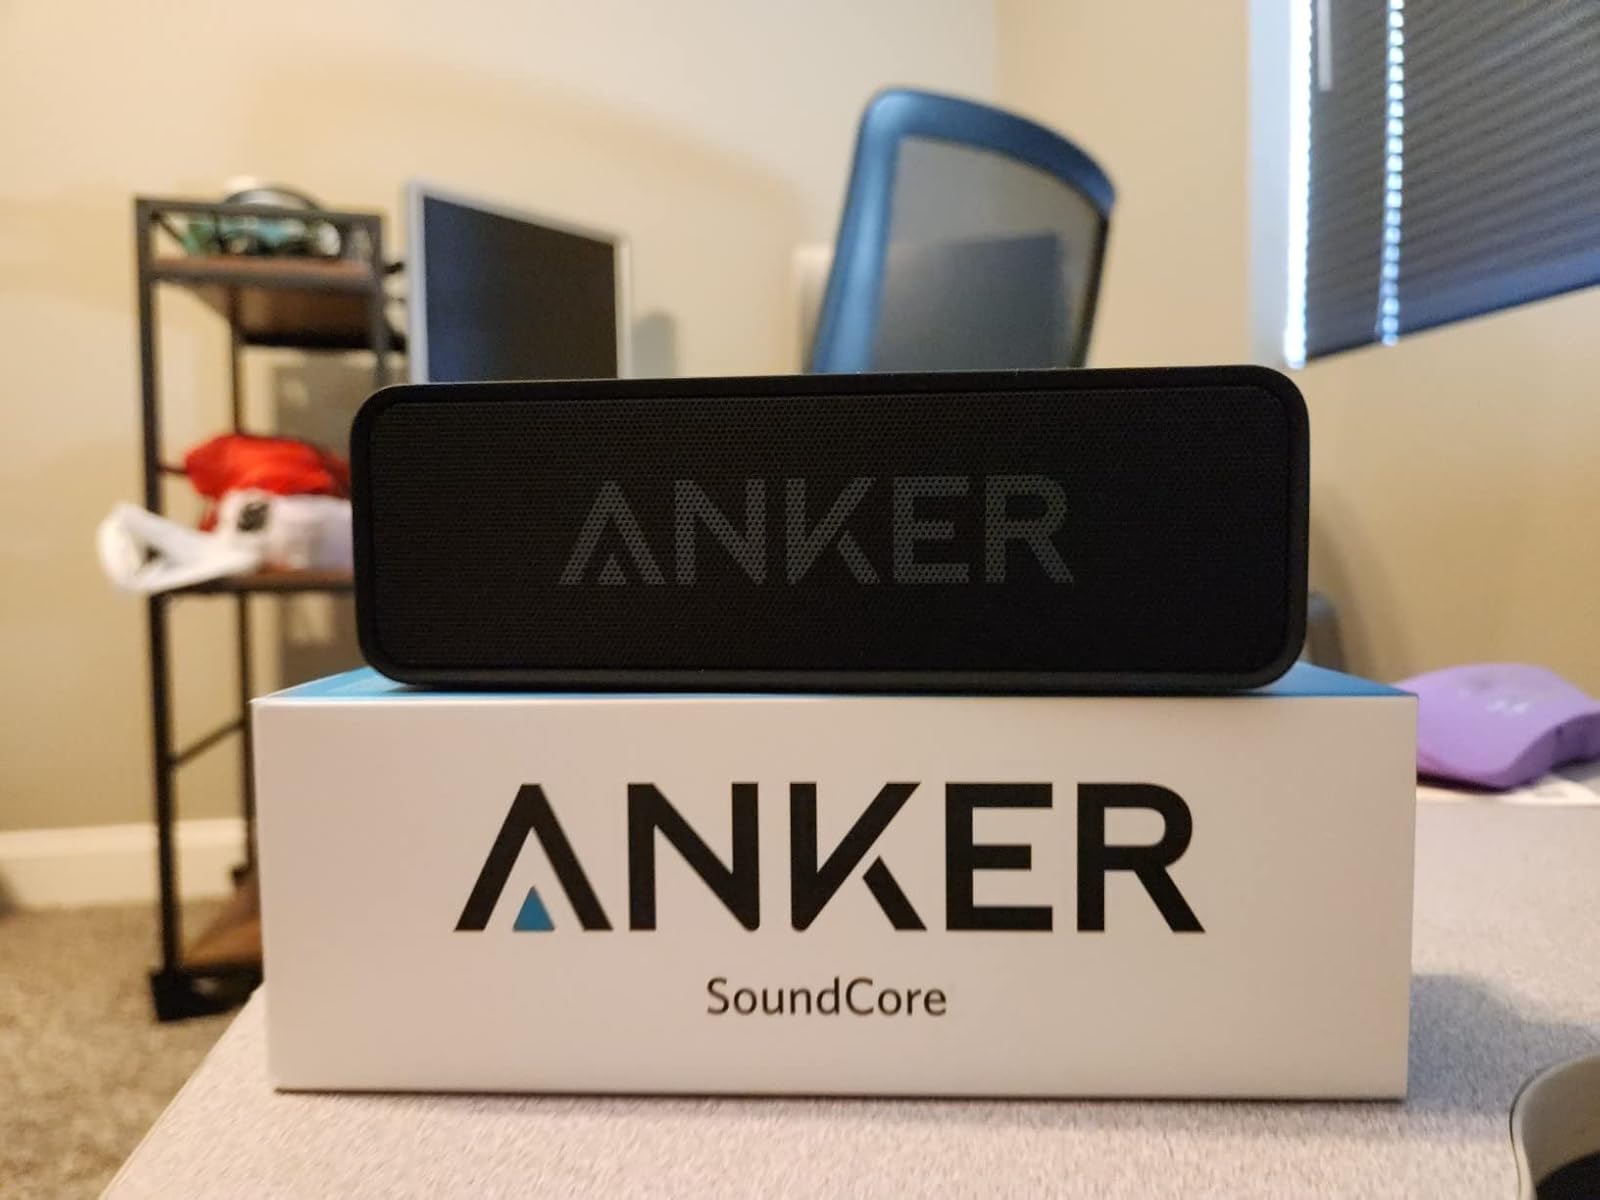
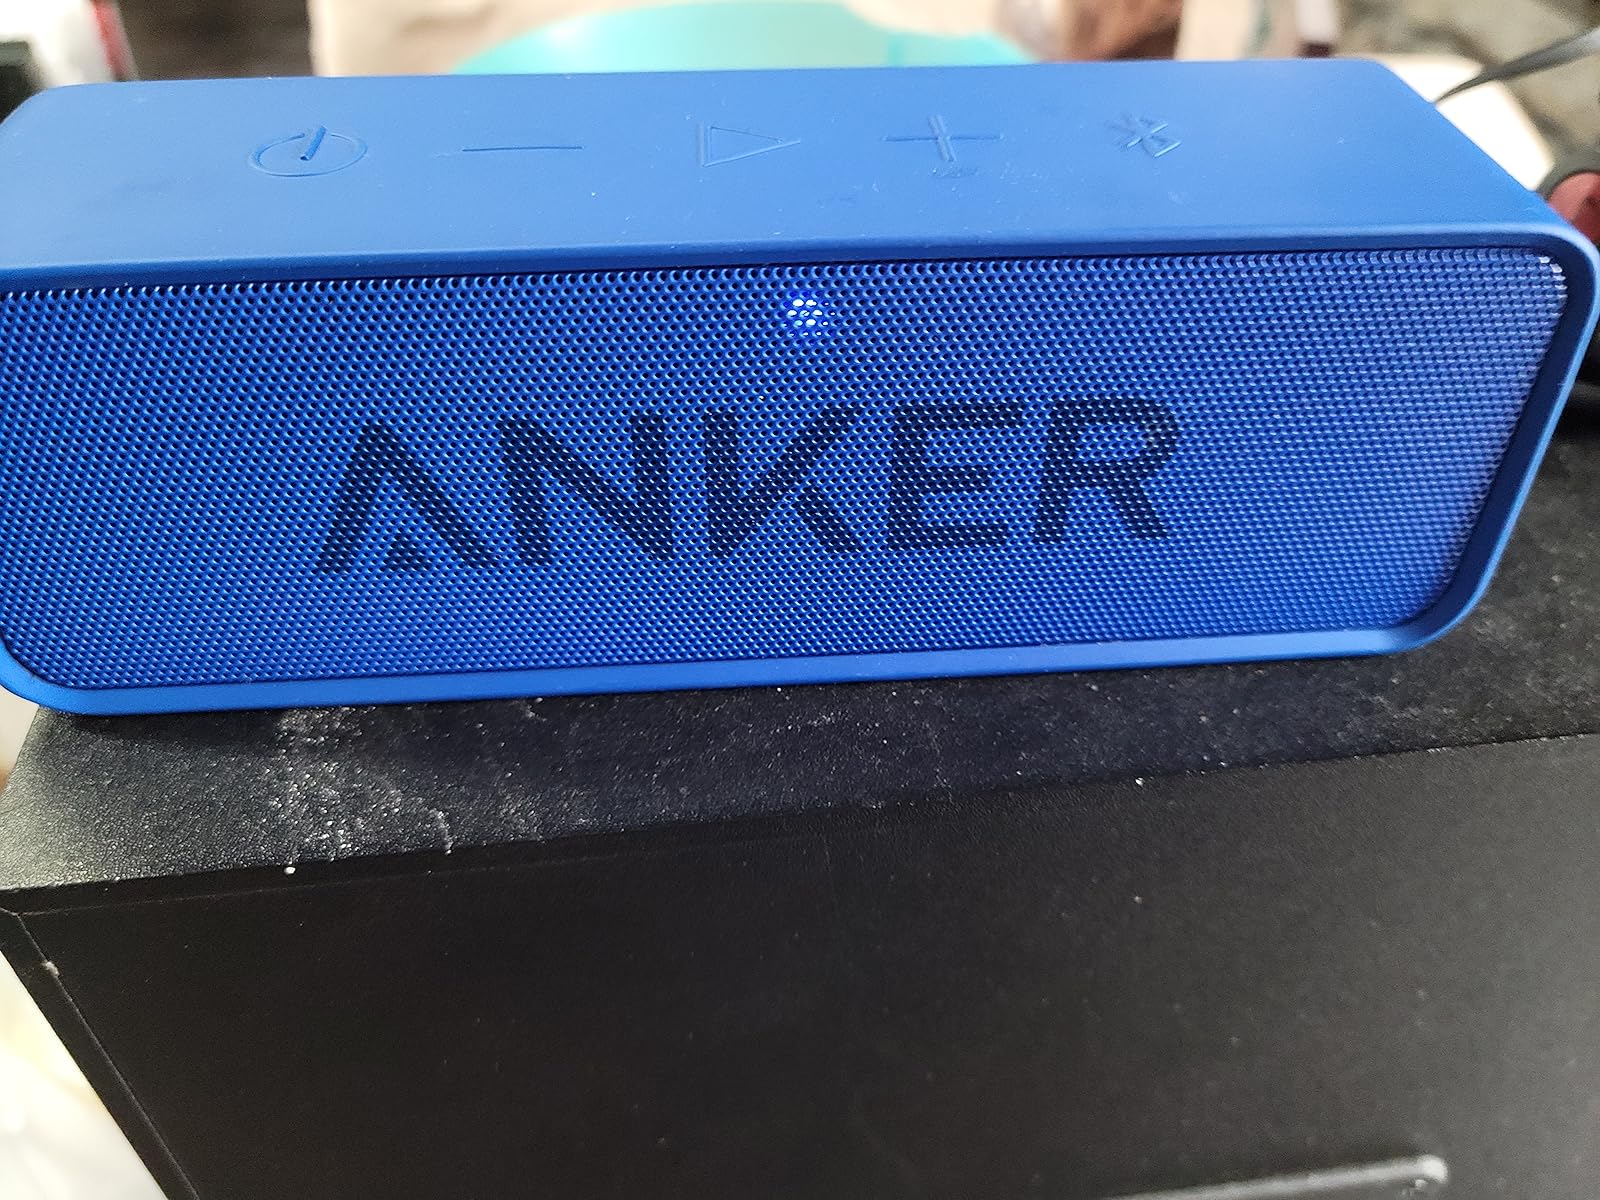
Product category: speaker
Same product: no